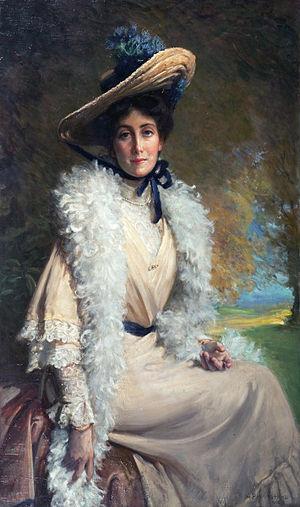
Le mot boa est un terme du vocabulaire qui désigne plusieurs espèces de serpents carnivores constricteurs. Ce nom ne correspond pas à un niveau précis de la classification scientifique des espèces. Autrement dit, il s'agit d'un nom vernaculaire dont le sens est ambigu en biologie car il désigne une partie seulement des différentes espèces de la famille des Boidae, notamment celles du genre Boa, mais aussi quelques serpents de la famille des Bolyeriidae : les « boas de l'île Ronde ».